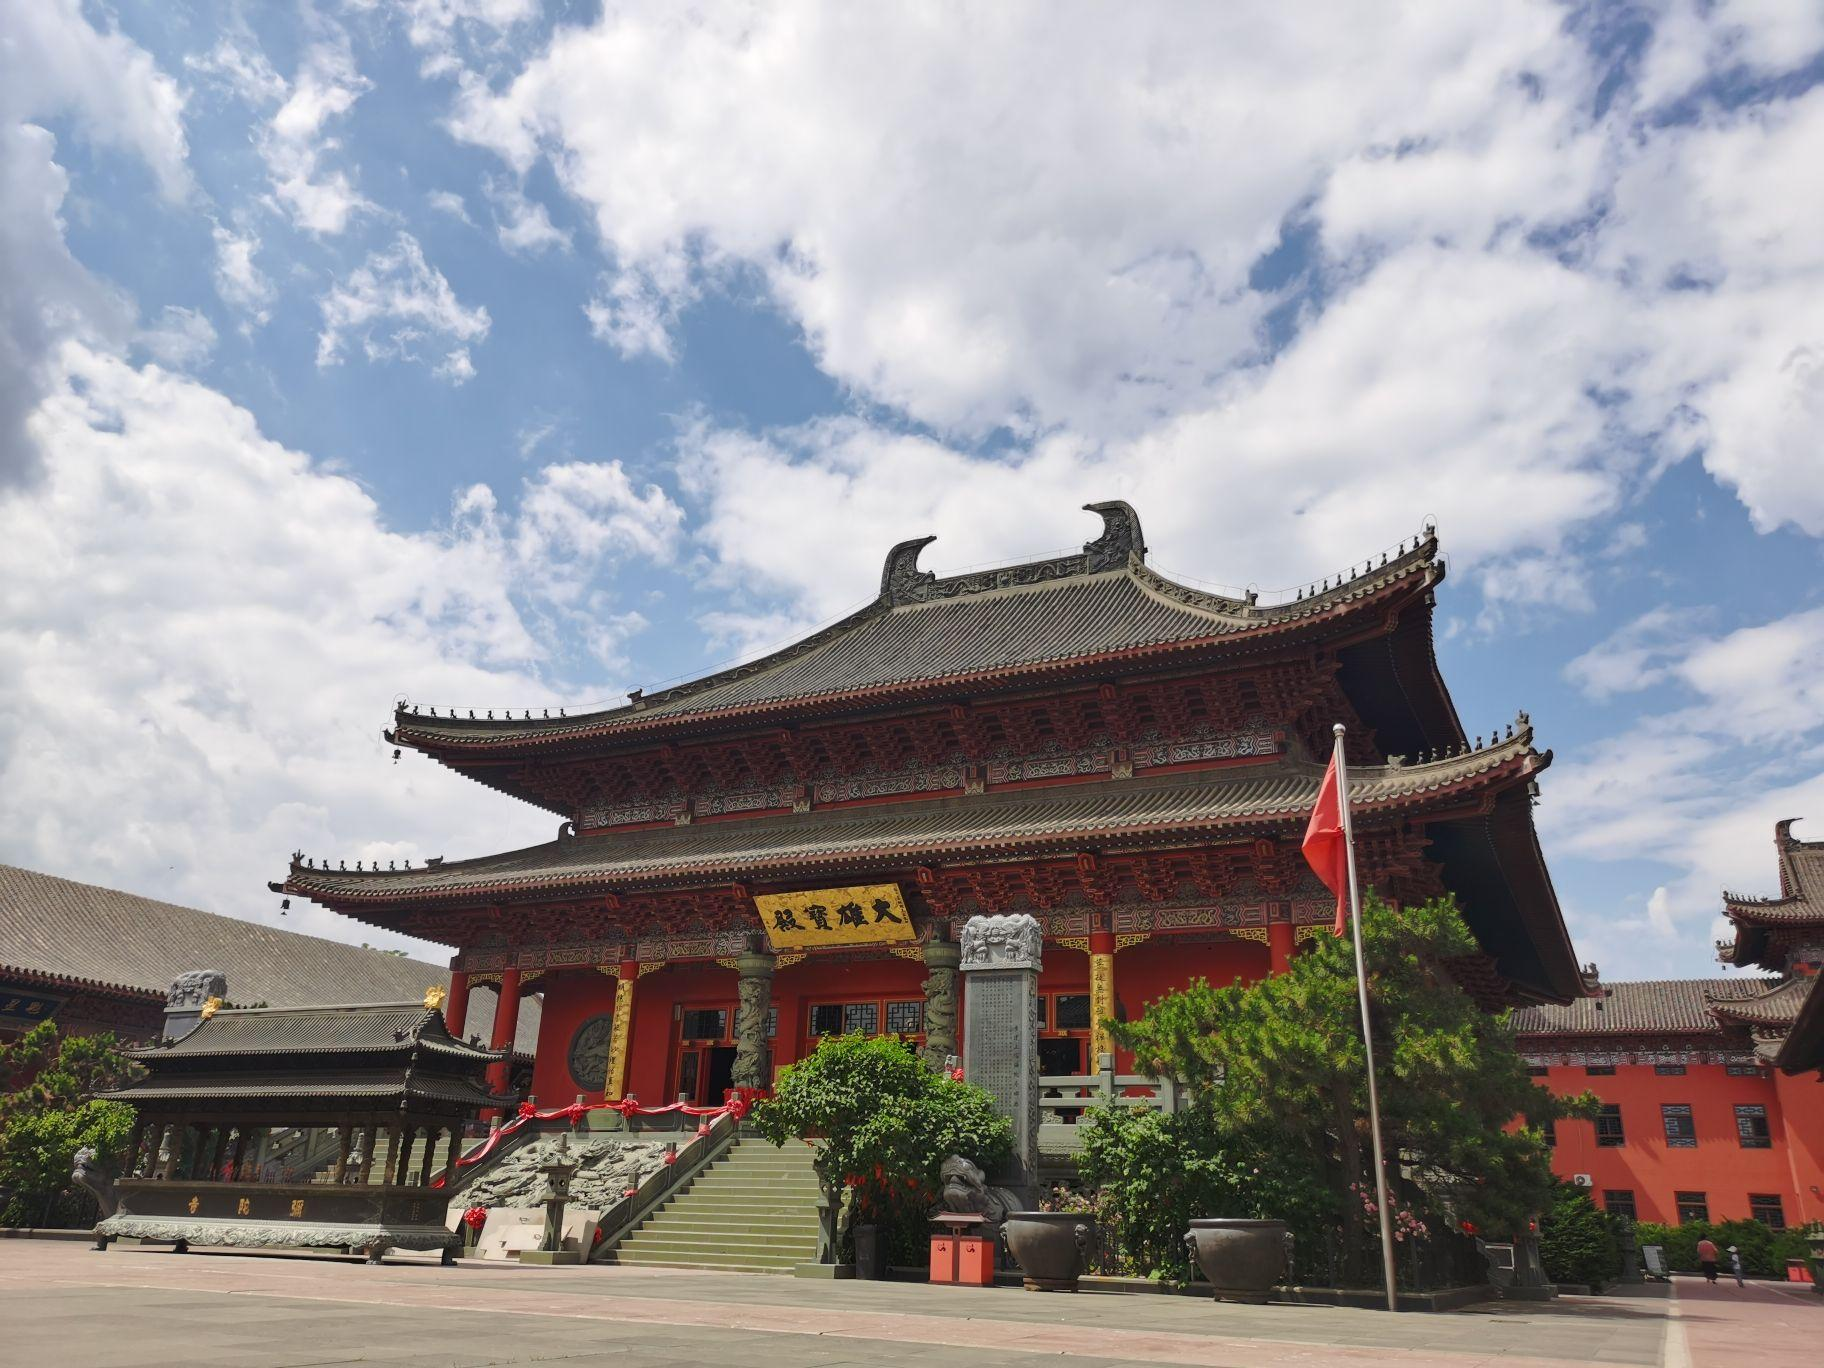
地标名称：弥陀寺
所在城市：沈阳市·浑南区